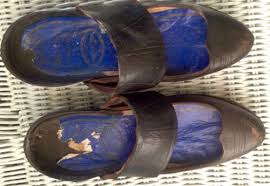
Label: Clog